Narco-state

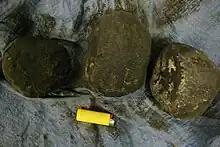
Seized opium from Afghanistan, 2005

Afghanistan was very well known for its opium production. As of 2021, Afghanistan's harvest produces more than 90% of illicit heroin globally, and more than 95% of the European supply. Most of the opium was smuggled through Herat and Faizabad to the Golden Crescent countries such as Iran and Pakistan. Opium production and trafficking are known to have funded the Taliban's military activities and insurgency.